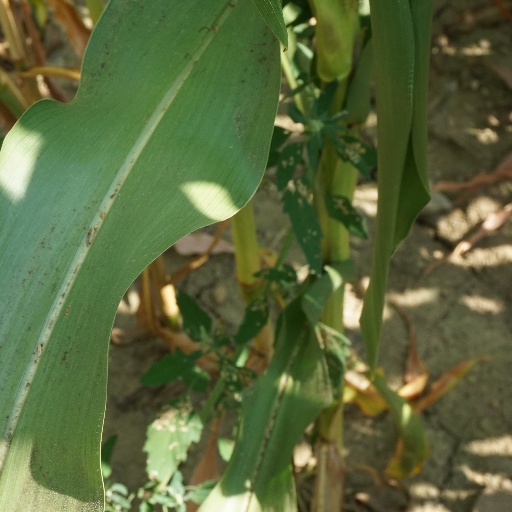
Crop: maize; corn